Tokamak à configuration variable

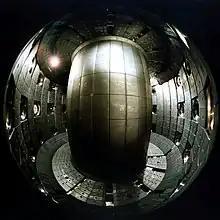
Tokamak à Configuration Variable (TCV): inner view, with the graphite-clad torus. Courtesy of CRPP-EPFL, Association Suisse-Euratom

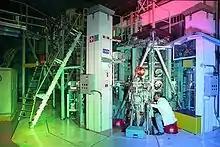
Tokamak à Configuration Variable (TCV): general view of the setup. Courtesy of CRPP-EPFL, Association Suisse-Euratom

The tokamak à configuration variable (TCV, literally "variable configuration tokamak") is an experimental tokamak located at the École Polytechnique Fédérale de Lausanne (EPFL) Swiss Plasma Center (SPC) in Lausanne, Switzerland. As the largest experimental facility of the Swiss Plasma Center, the TCV tokamak explores the physics of magnetic confinement fusion. It distinguishes itself from other tokamaks with its specialized plasma shaping capability, which can produce diverse plasma shapes without requiring hardware modifications.